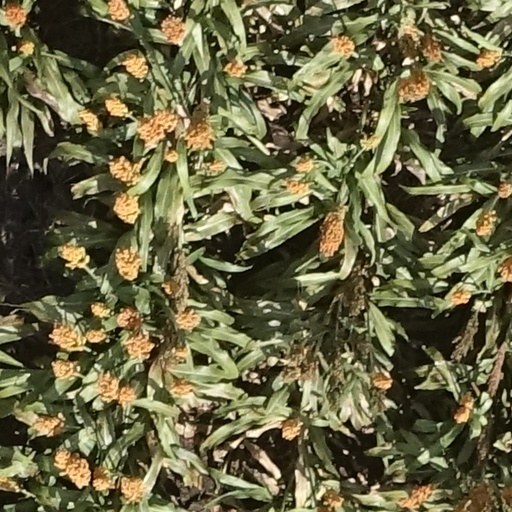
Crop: sorghum